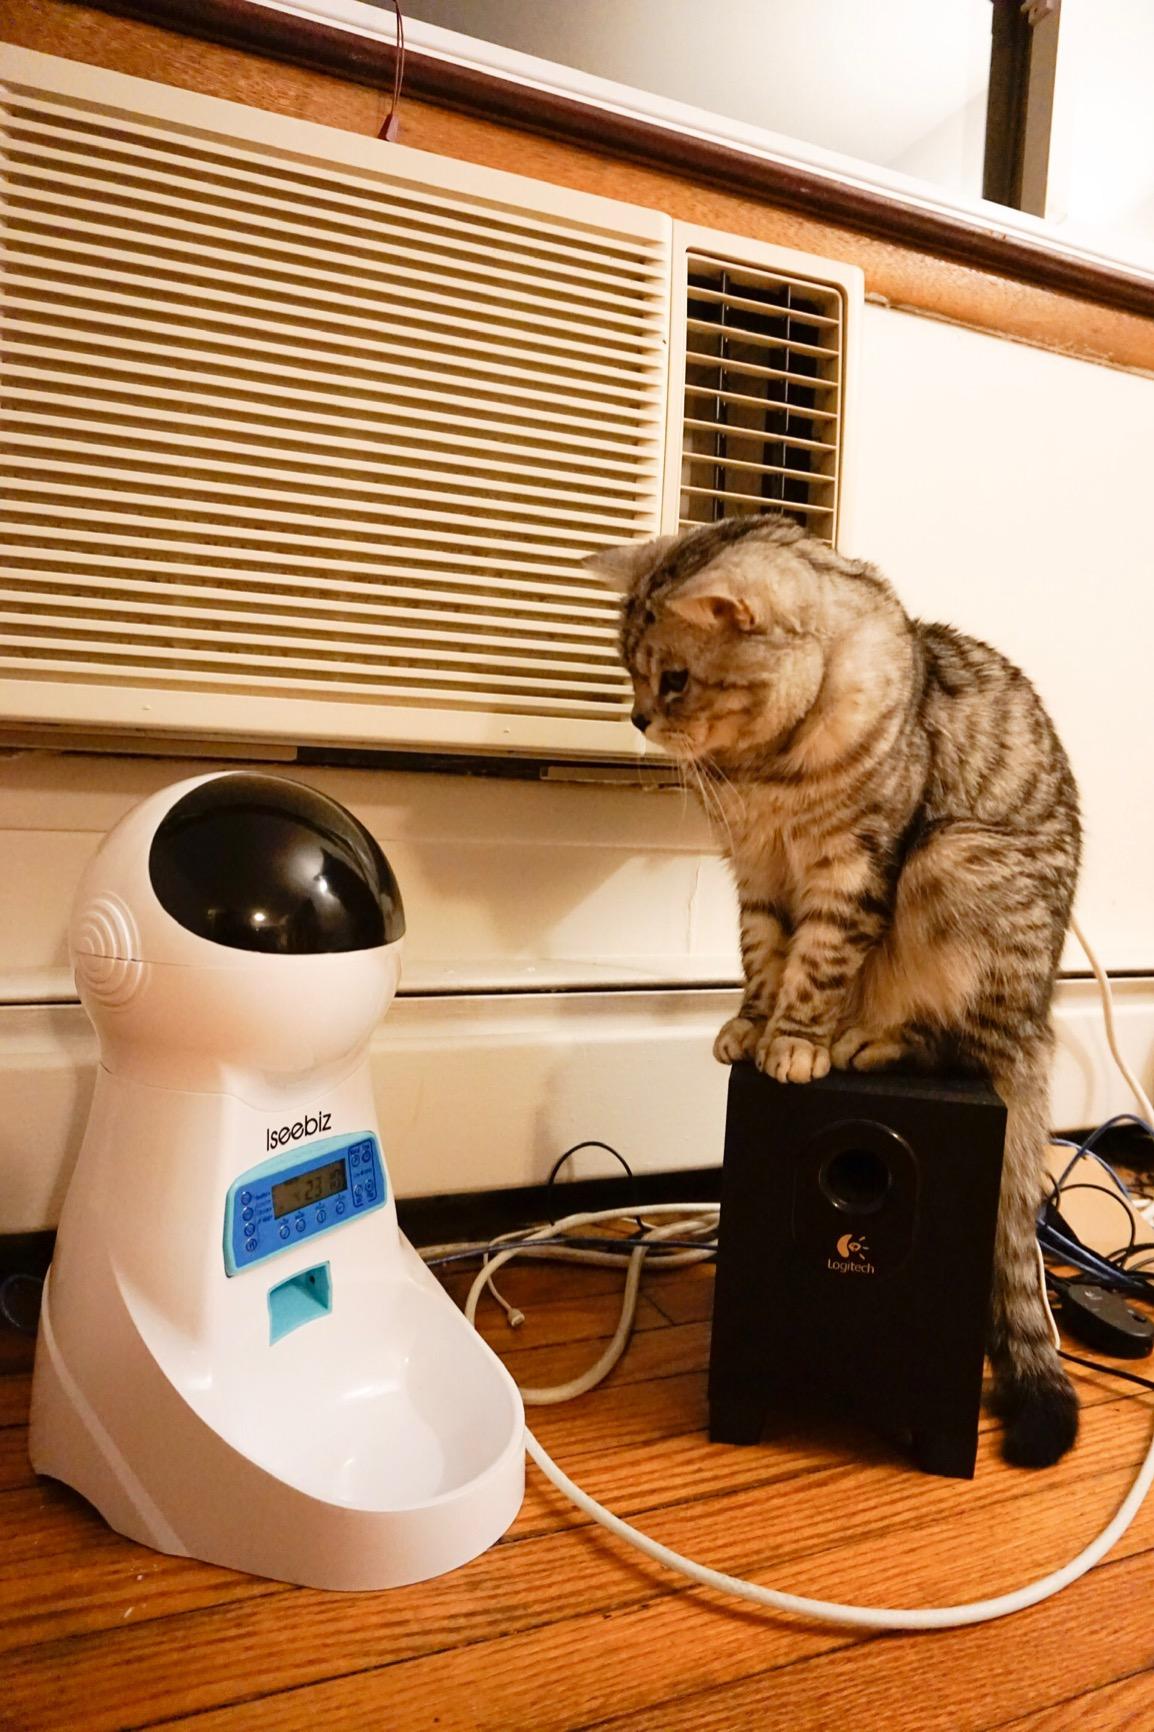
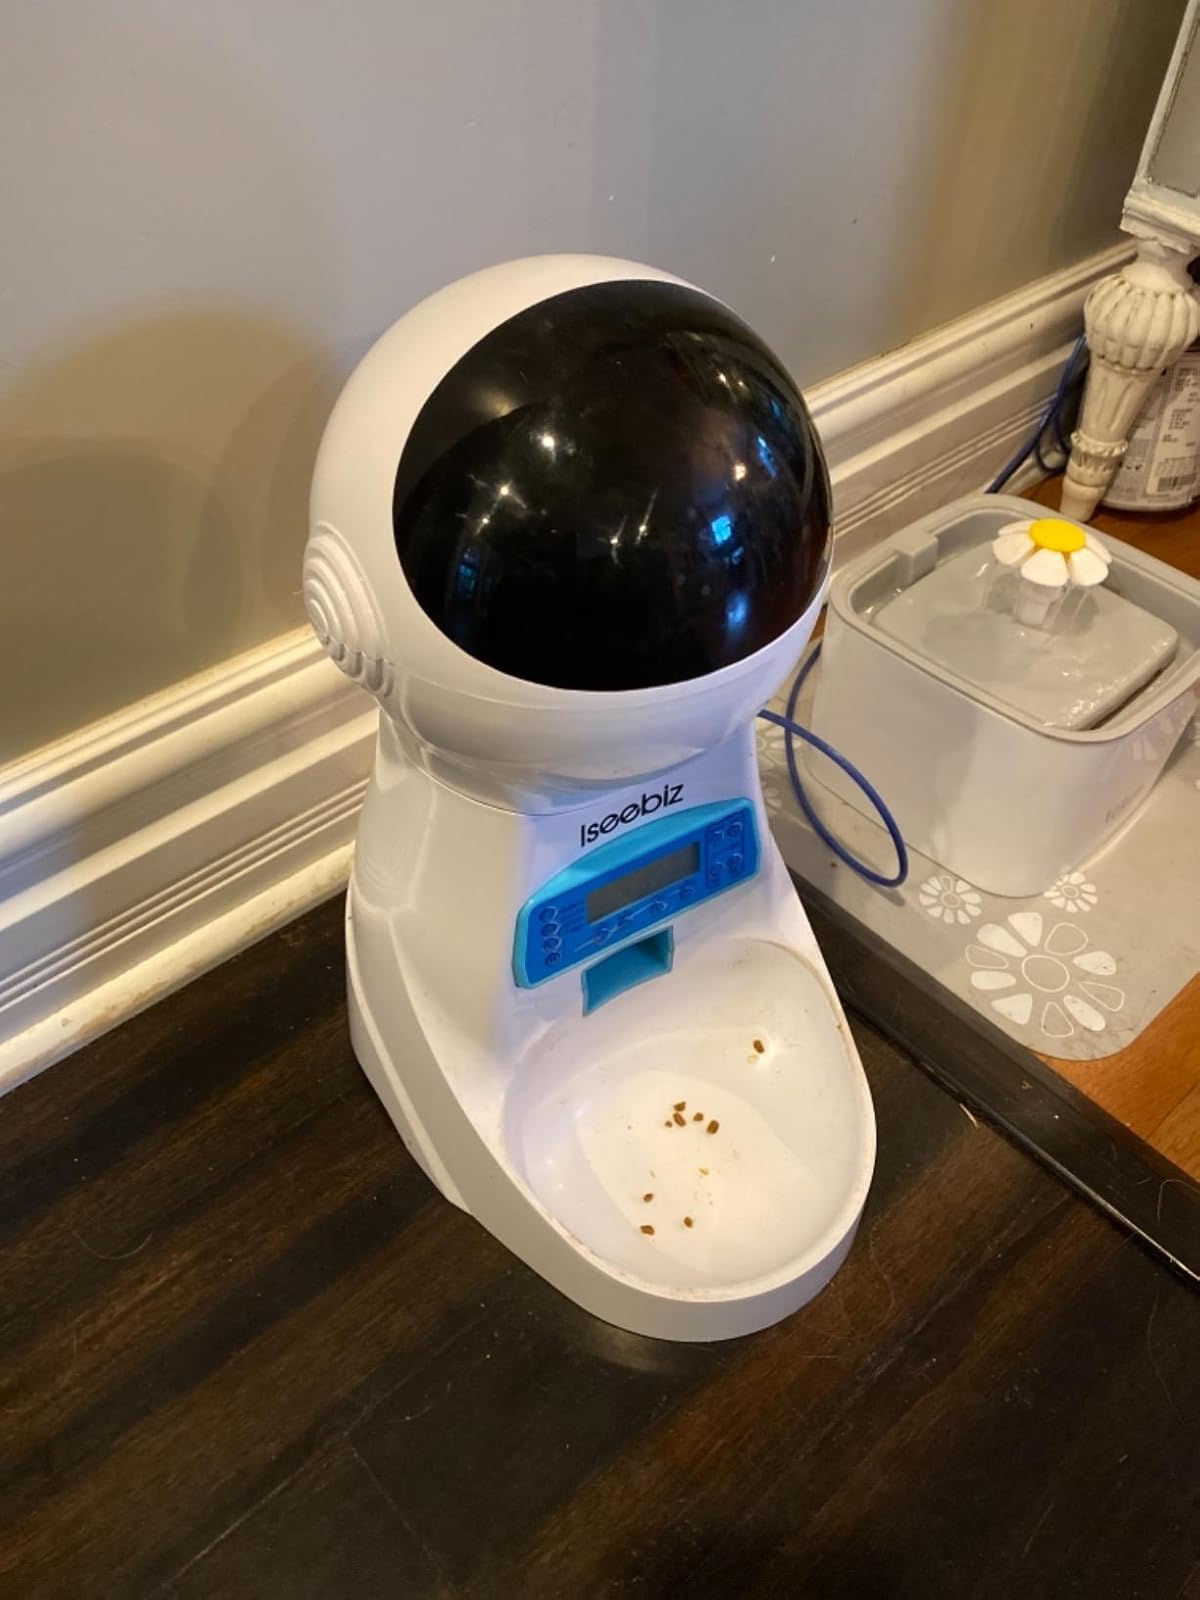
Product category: items_feeder
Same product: yes